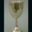
Label: cup